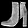
Label: Ankle boot